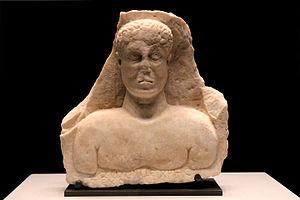
Stèle à fronton, buste en marbre avec inscription en grec, Zosimos. III° siècle après J.-C.
Le musée d'histoire de Marseille est un musée consacré à l'histoire de la ville de Marseille. Fondé en 1983, il a été entièrement rénové et a rouvert le 14 septembre 2013 à l'occasion de Marseille-Provence 2013.